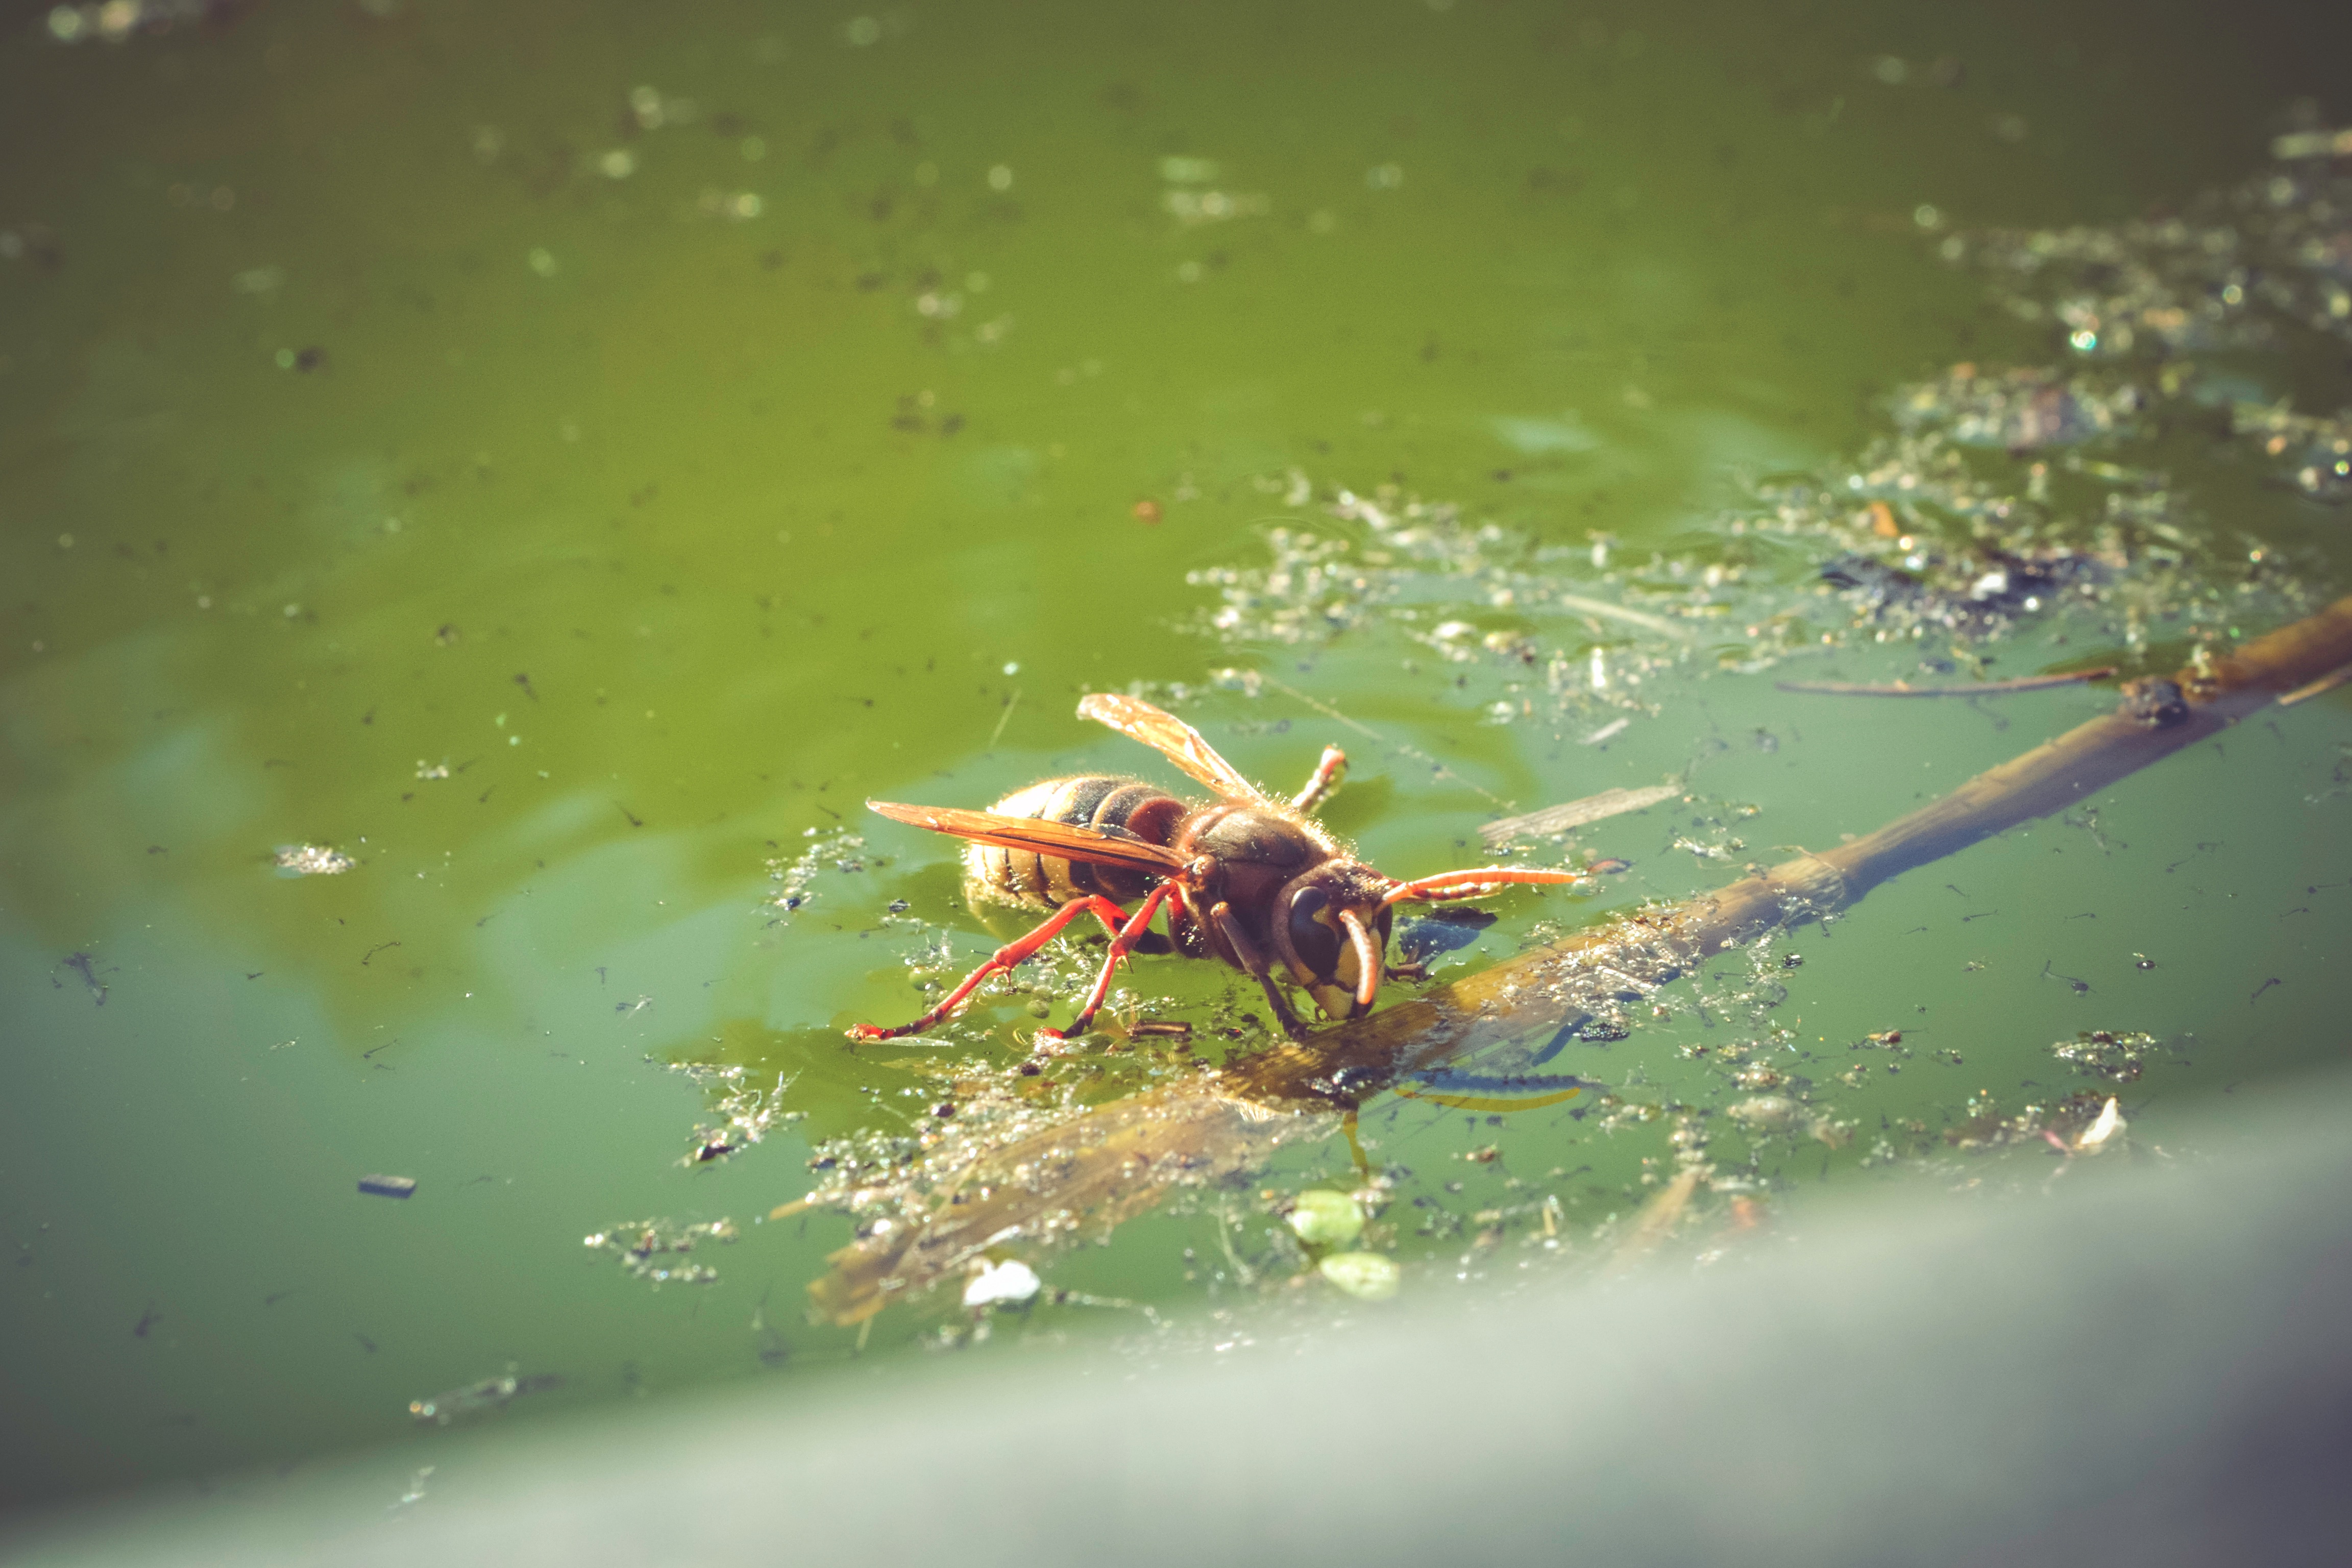
water, nature, photography, leaf, wildlife, green, insect, fauna, invertebrate, macro photography